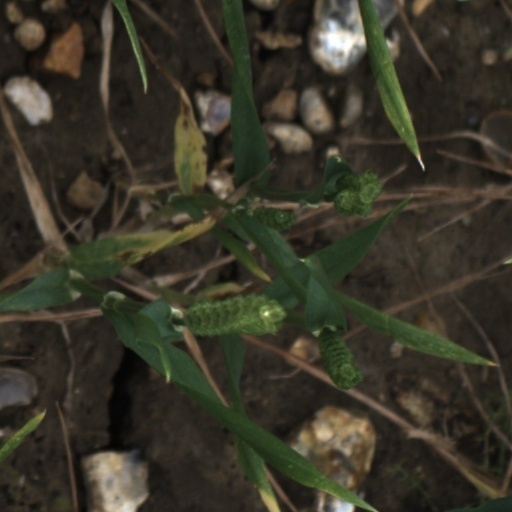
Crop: wheat